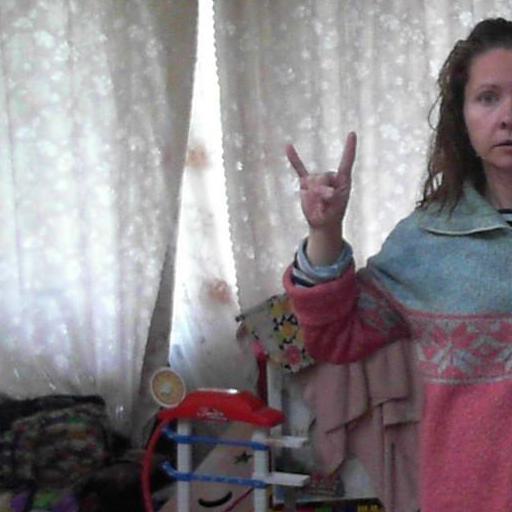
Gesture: rock